Sellan

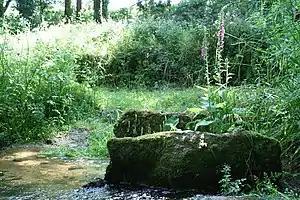
The stream south of Sellan

Sellan is a farm in west Cornwall, England, United Kingdom, not to be confused with the Beacon Estate (a part of Sancreed village). It lies just northeast of Sancreed.